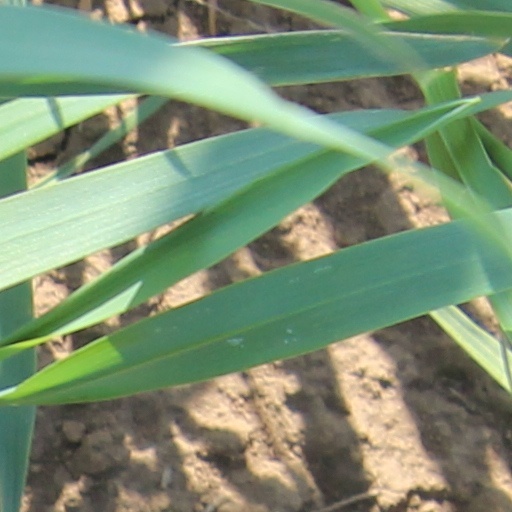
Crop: wheat